Interstate 81 in Virginia

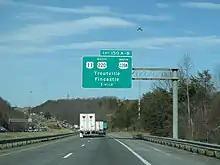
I-81 approaching exit 150

At this point, I-77 joins I-81/US 52 in a wrong-way concurrency as the route expands to six lanes and deviates slightly to the southeast of its original heading, before picking up US 11 at another trumpet interchange, a short distance later. Northbound US 11 joins the extensive wrong-way concurrency as it crosses the Pulaski District line and zigzags away from Wytheville to an interchange with two state frontage roads, SR F042/SR F043. The median narrows to a Jersey barrier as the freeway comes to an interchange with the southern terminus of SR 121, where southbound US 52 splits from the concurrency to serve the unincorporated town of Fort Chiswell. Shortly afterward, southbound I-77 itself splits from I-81/US 11 at a trumpet interchange and heads south to serve Charlotte, North Carolina. Following the northern junction with I-77, the freeway resumes its northeasterly course, regains its median, and reduces back to four lanes as it comes to an interchange with SR 619 north of the hamlet of Graham's Forge. From here, I-81/US 11 continues to an interchange with another pair of state frontage roads, SR F044/SR F045, before it crosses into Pulaski County. Past the Pulaski County line, the freeway reaches an interchange with SR 100, which heads south toward the town of Hillsville in adjacent Carroll County and where northbound US 11 splits from I-81, which heads north to serve the town of Pulaski, the county seat of Pulaski County. Past this interchange, northbound SR 100 joins I-81 in another concurrency and reaches another interchange with SR 658 in the unincorporated village of Draper. The freeway heads through areas of wooded hills interchanging with the southern terminus of SR 99 near a park and ride lot, before reaching the northern junction with SR 100, where that route splits and provides access to the Wilderness Road Regional Museum, Southwest Virginia Veterans' Cemetery, New River Community College, New River Valley Airport, and the unincorporated town of Newbern as the route heads north to serve the towns of Dublin and Pearisburg; the latter town is the county seat of neighboring Giles County. I-81 again continues by itself, coming to an interchange with SR 660 north of Claytor Lake State Park, before it crosses a bridge dedicated to Trooper Andrew Fox over the New River and leaves Pulaski County.